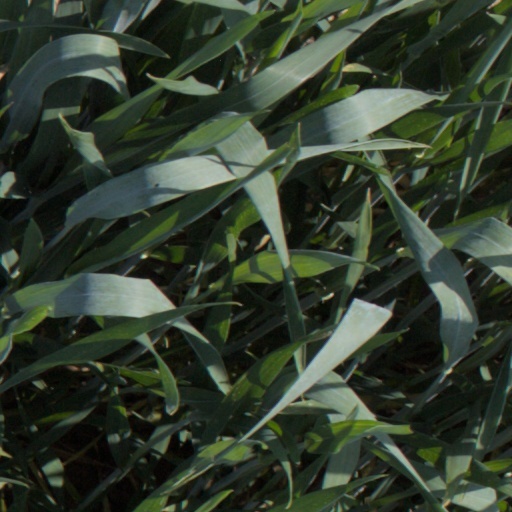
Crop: wheat